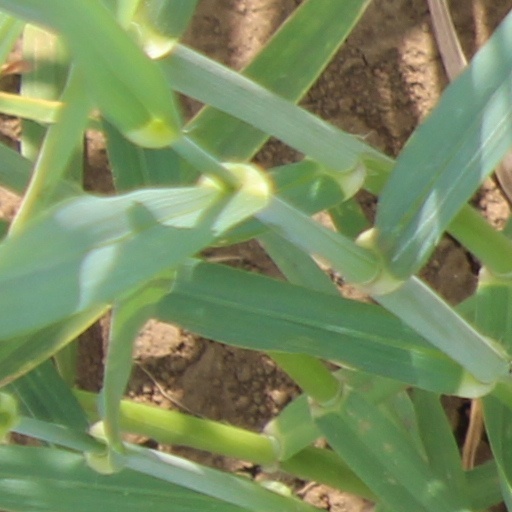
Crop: wheat